Melville Fuller

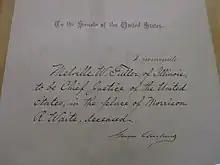
Fuller's chief justice nomination as signed by Grover Cleveland

On March 23, 1888, Chief Justice Morrison Waite died, creating a Supreme Court vacancy for President Cleveland to fill. The Senate was narrowly under Republican control, so it was necessary for Cleveland to nominate someone who could obtain bipartisan support. Cleveland also sought to appoint a candidate who was sixty years of age or younger, since an older nominee would likely be unable to serve for very long. He considered Vermont native Edward J. Phelps, the ambassador to the United Kingdom, but the politically influential Irish-American community, which viewed him as an Anglophile, opposed him. Furthermore, the sixty-six-year-old Phelps was thought to be too old for the job, and the Supreme Court already had one justice from New England. Senator George Gray was considered, but appointing him would create a vacancy in the closely divided Senate. Cleveland eventually decided that he wanted to appoint someone from Illinois, both for political reasons and because the court had no justices from the Seventh Circuit, which included Illinois. Fuller, who had become a confidant of Cleveland, encouraged the President to appoint John Scholfield, who served on the Illinois Supreme Court. Cleveland offered the position to Scholfield, but he declined, apparently because his wife was too rustic for urban life in Washington, D.C. Fuller was considered because of the efforts of his friends, many of whom had written letters to Cleveland in support of him. At fifty-five years old, Fuller was young enough for the position, and Cleveland approved of his reputation and political views. In addition, Illinois Republican senator Shelby Cullom expressed support, convincing Cleveland that Fuller would likely receive bipartisan support in the Senate. Cleveland thus offered Fuller the nomination, which he accepted reluctantly. Fuller was formally nominated on April 30.